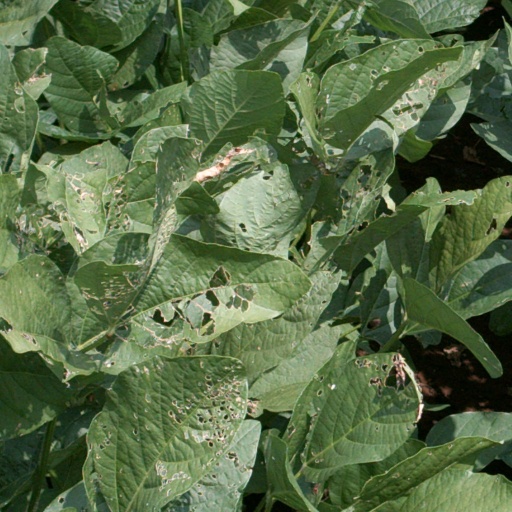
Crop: soybean